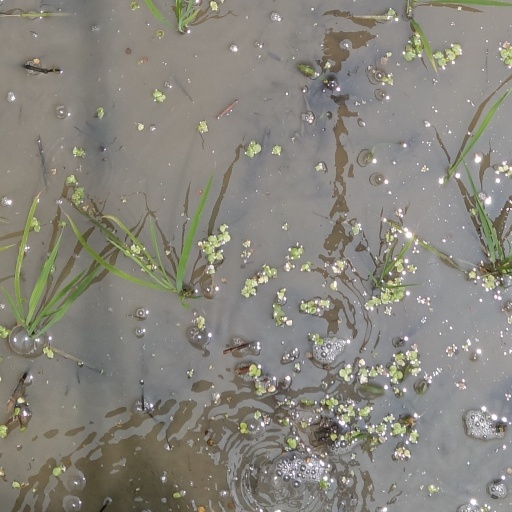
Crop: rice